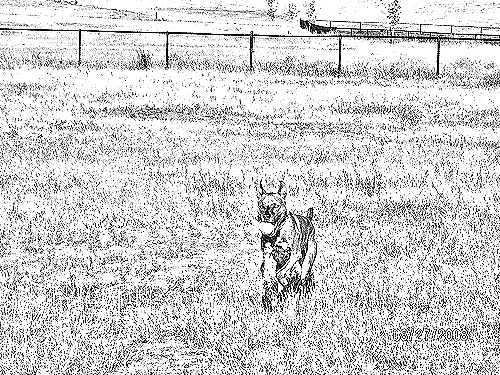
Portrait style: Sketch Portrait